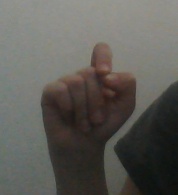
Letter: fa